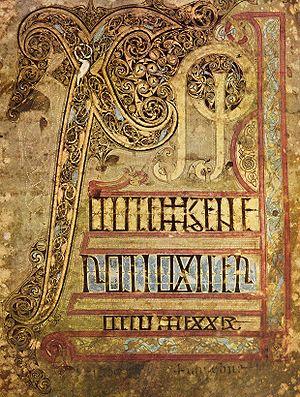
Art irlandais. Livre de Lichfield, fin du VIIIe siècle. Monogramme du Christ (Chi Rho).
L'Évangéliaire dit de saint Chad dit aussi de Lichfield est un manuscrit enluminé contenant une partie des évangiles et daté des environs de 730. Il est actuellement conservé à la bibliothèque de la cathédrale de Lichfield dans le Staffordshire.